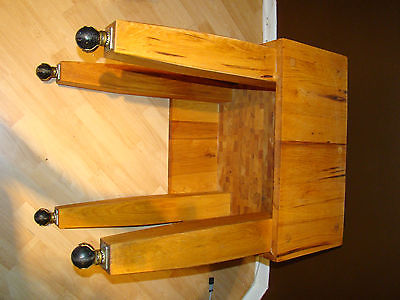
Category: table